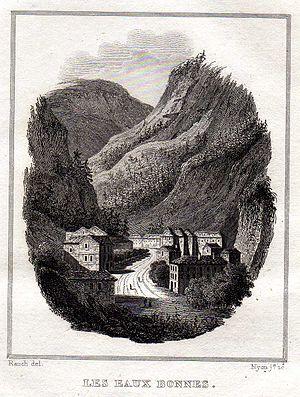
Eaux-Bonnes est une commune française, située dans le département des Pyrénées-Atlantiques en région Nouvelle-Aquitaine.